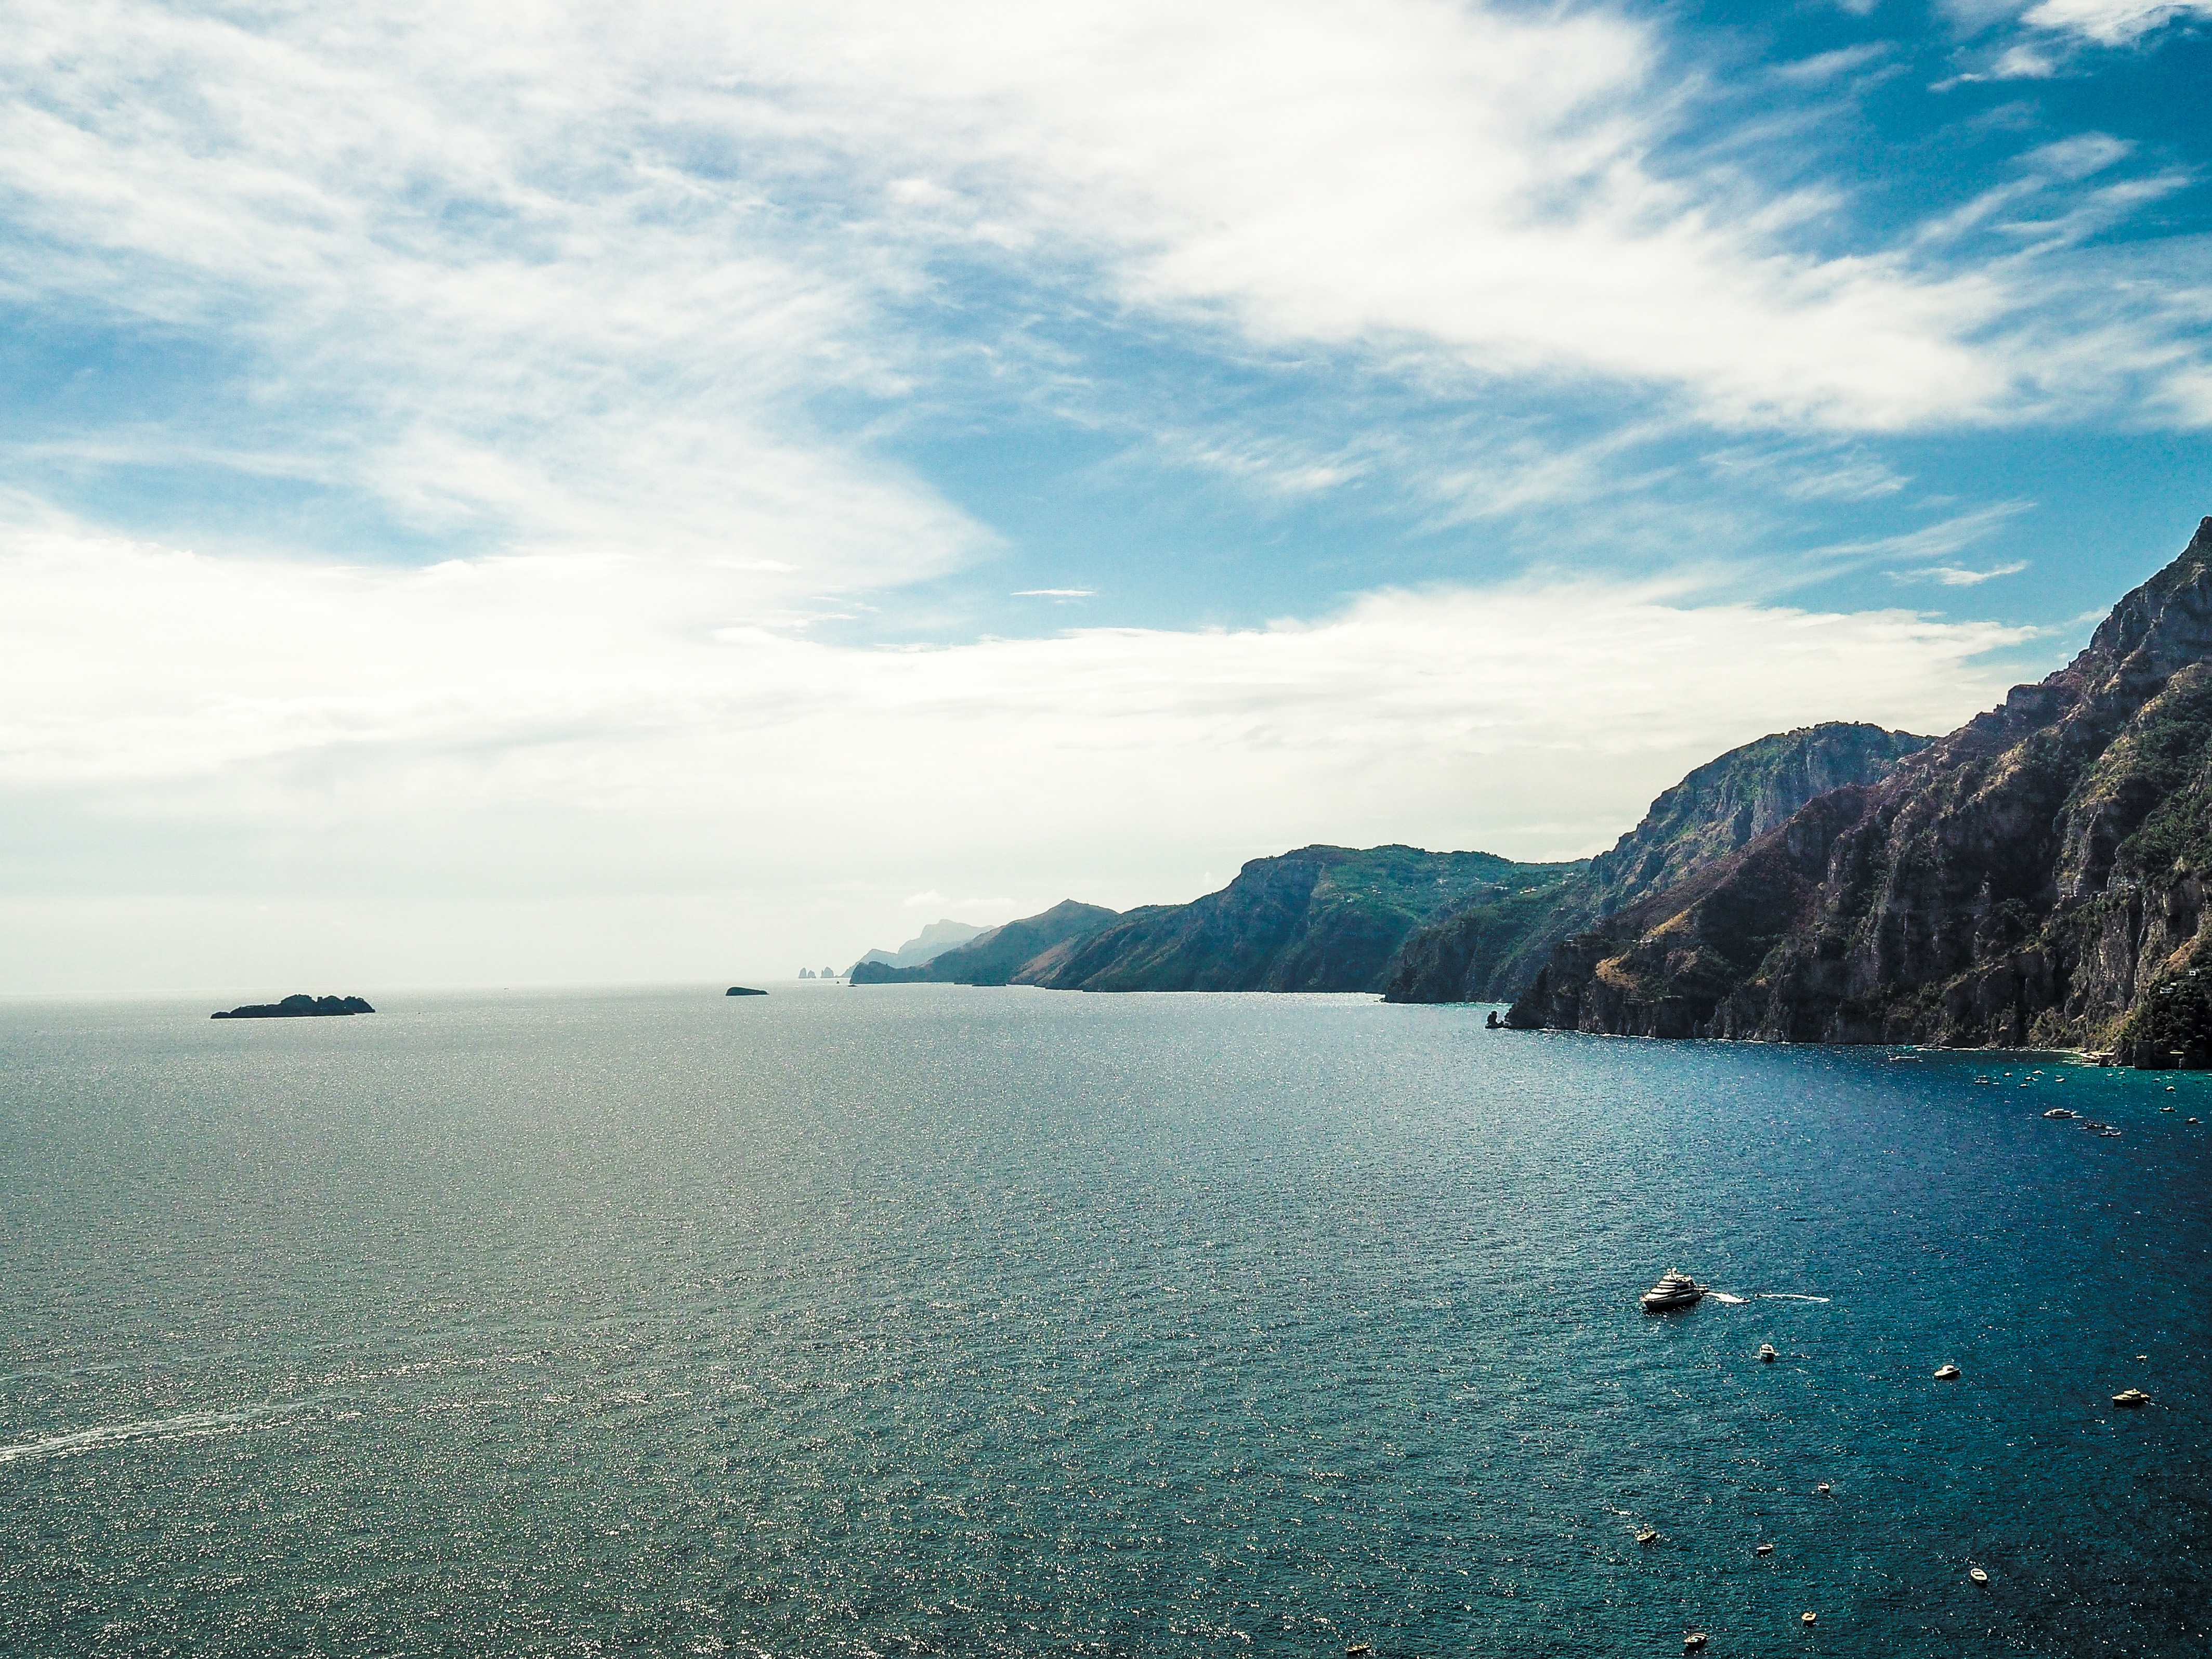
beach, sea, coast, water, ocean, horizon, mountain, cloud, sky, boat, shore, lake, cliff, vehicle, bay, fjord, reservoir, terrain, body of water, loch, cape, landform, geographical feature, glacial landform